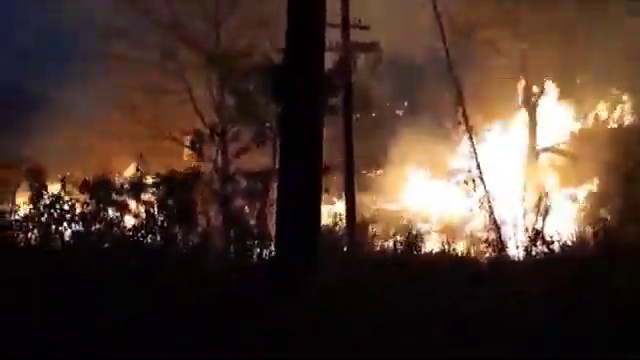
Fire: yes
Smoke: yes